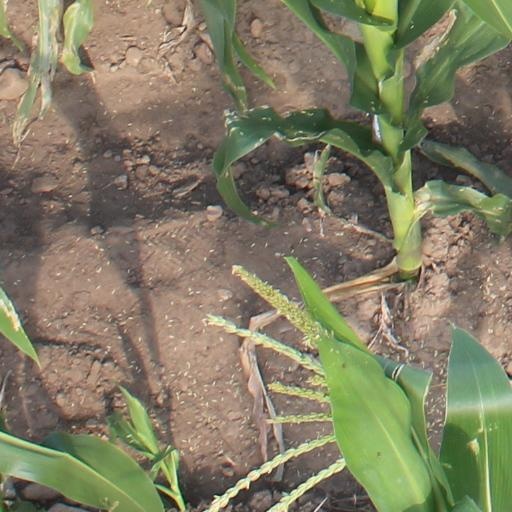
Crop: maize; corn